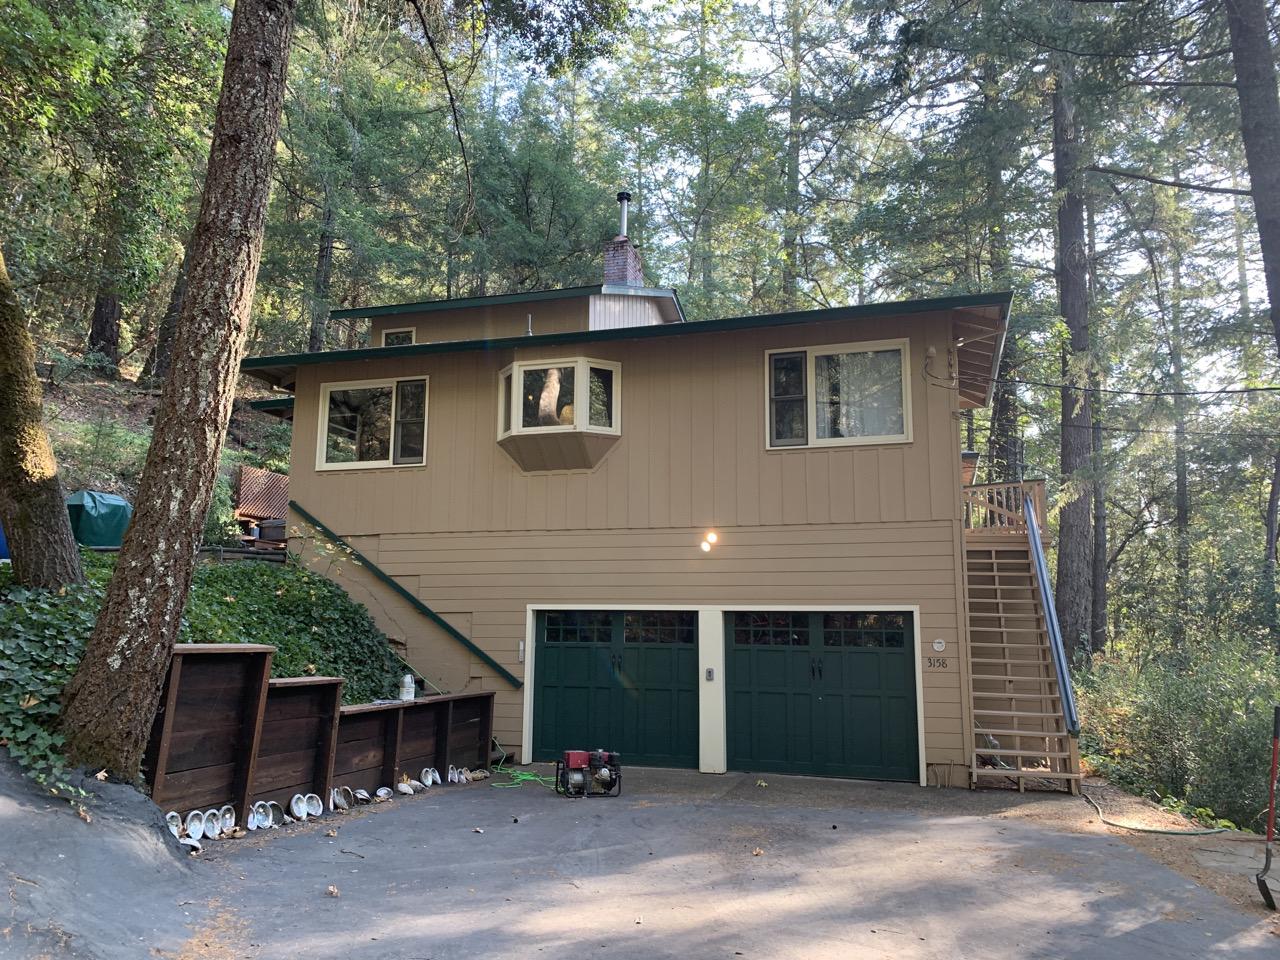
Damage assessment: no_damage